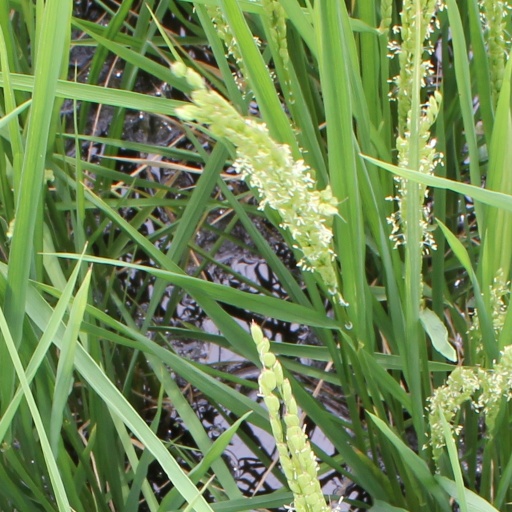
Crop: rice